Battle of Ngọc Hồi-Đống Đa

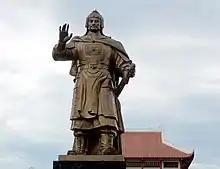
Nguyễn Huệ, the emperor and supreme commander of the Tây Sơn forces

The Qing armies decided to celebrate the Chinese New Year festival and then march further south to capture Phú Xuân (present day Huế) on January 6 of the next year (January 31, 1789). As the Vietnamese New Year (Tết) was generally celebrated on the same day, the Chinese generals assumed that the Tây Sơn army would not attack during the holidays. Subsequent events, however, would prove that they were wrong.